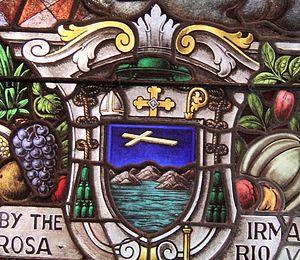
Étienne Jérôme Rouchouze est un missionnaire français.